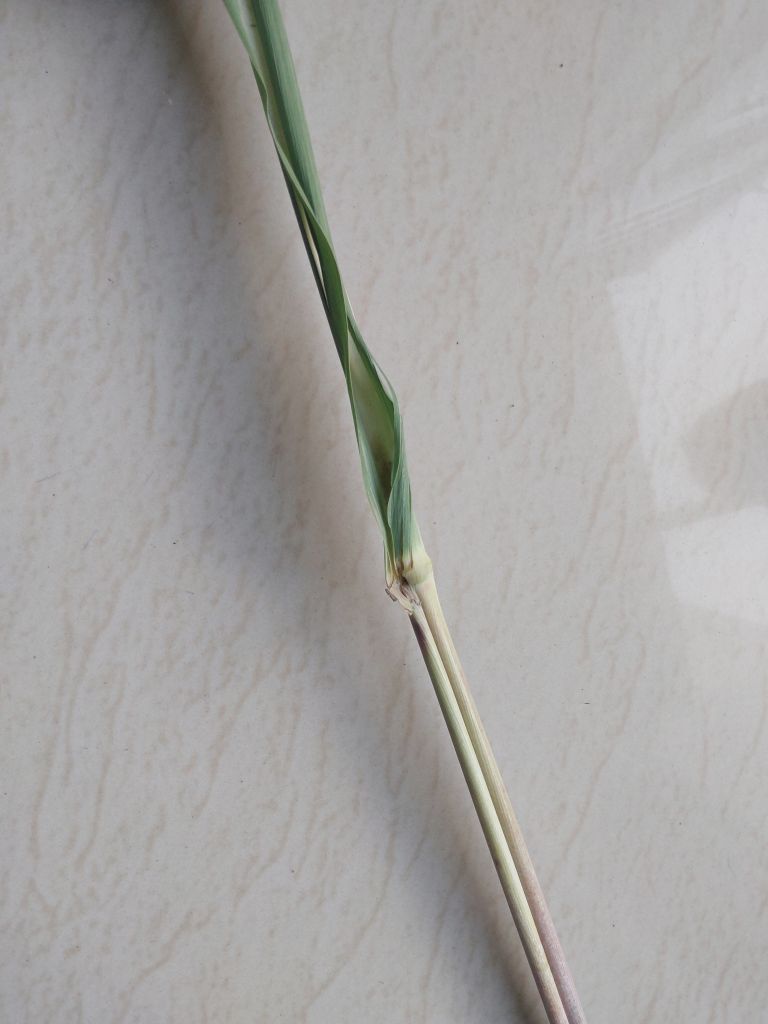
Label: Pokkah Boeng